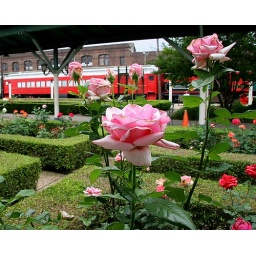
CHAT rose Garden against red train car